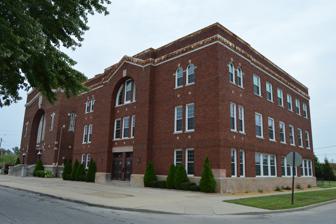
Building: Congregation B'nai Israel (Toledo, Ohio)
Country: United States of America
Year built: 1913
For similarly named synagogues, see B'nai Israel . Congregation B'nai Israel Religion Affiliation Conservative Judaism Ecclesiastical or organizational status Synagogue Leadership Cantor Ivor Lichterman Status Active Location Location 6525 Sylvania Avenue, Sylvania , Toledo , Ohio Country United States Location in Ohio Geographic coordinates 41°41′15″N 83°41′51″W / 41.687439°N 83.697593°W / 41.687439; -83.697593 Architecture Date established 1866 (as a congregation) Completed 1913 (12th and Bancroft Sts) 1957 (Kenwood Boulevard) 2007 (current location) Website cbitoledo .org B'nai Israel Synagogue U.S. National Register of Historic Places The former synagogue complex Location 2146 N. 12th Street at Bancroft Street, Toledo , Ohio Coordinates 41°39′51.29″N 83°32′24.09″W / 41.6642472°N 83.5400250°W / 41.6642472; -83.5400250 Architect J. G. Bullinger and Thai & Aftel Architectural style Craftsman and other NRHP reference No. 05001145 Added to NRHP October 6, 2005 Congregation B'nai Israel is a Conservative synagogue in Toledo , Ohio , in the United States. Founded in 1866, it is the oldest synagogue in Toledo. Synagogue buildings In 1913, the congregation built its first synagogue of the corner of 12 Street and Bancroft Street. This building is now  a registered historic building listed in the National Register on October 6, 2005. The congregation vacated the building in 1957 it is currently in use as a church. The congregation moved in 1957 to a building on Kenwood Boulevard, and, in 2007 to a new synagogue located behind Shomer Emunim, a Reform synagogue, located adjacent to Sylvania Avenue. References